Pedro Morales

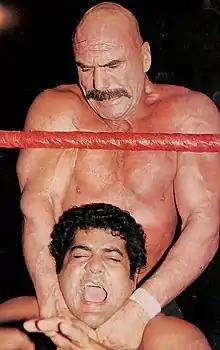
Morales (bottom) during a match against Superstar Billy Graham (top), circa 1983

On May 6, 1980, Morales returned to the renamed World Wrestling Federation, defeating Moose Monroe, Frank Savage, Mark Pole, Brute Bernard and Ben Alexander during the course of the following weeks. He formed a tag team with Bob Backlund, which won its first two contests. Meanwhile, Morales continued on his successful run with victories over Ron Shaw, Mikel Scicluna, Tor Kamata, Afa, B.B. Coleman, Johnny Rodz and The Hangman. On August 9, 1980, he won the WWF Tag Team Championship along with Backlund by besting Afa and Sika, the Wild Samoans, at the Showdown at Shea 1980. However, they had to forfeit the championship belts the following day, due to a rule stating that no heavyweight champion could hold a second title at the same time. During the following month, Afa and Kamata served as enhancement talent, while Morales also participated in a battle royale. Afterwards, he went on to defeat several adversaries, including Larry Zbyszko, Scicluna, Afa, Rodz and The Hangman. A series with Ken Patera intensified after a loss, with Morales recovering to defeat him to win the WWF Intercontinental Heavyweight Championship on December 8, 1980. With this win, he became the first man in history to win the Triple Crown Championship, which along his United States Championship reign also meant holding all of the promotion's titles during his era, a recognition that only he held for almost two decades. Morales also feuded with Sgt. Slaughter, defeating him by disqualification. During the early months of 1981, he continued defeating the likes of The Hangman, Ron Shaw, Jose Estrada and Zbyszko, but tied in contests against St. Slaughter and Stan Hansen. After defeating and drawing with St. Slaughter in another series, Killer Khan became Morales' most recurrent adversary, experiencing more success, while other names such as Greg Valentine and Hansen challenged him occasionally. This was followed by a short feud against The Moondogs, which ended with singles wins over both members of the team. On March 26, 1981, Morales faced Hulk Hogan, dominating throughout the match and winning by count out. The feud with The Moondogs resumed afterwards, with mixed results in tag team competition but another win over Moondog Rex. Another figure who became a mainstay was Sgt. Slaughter, whom he often defeated by disqualification.